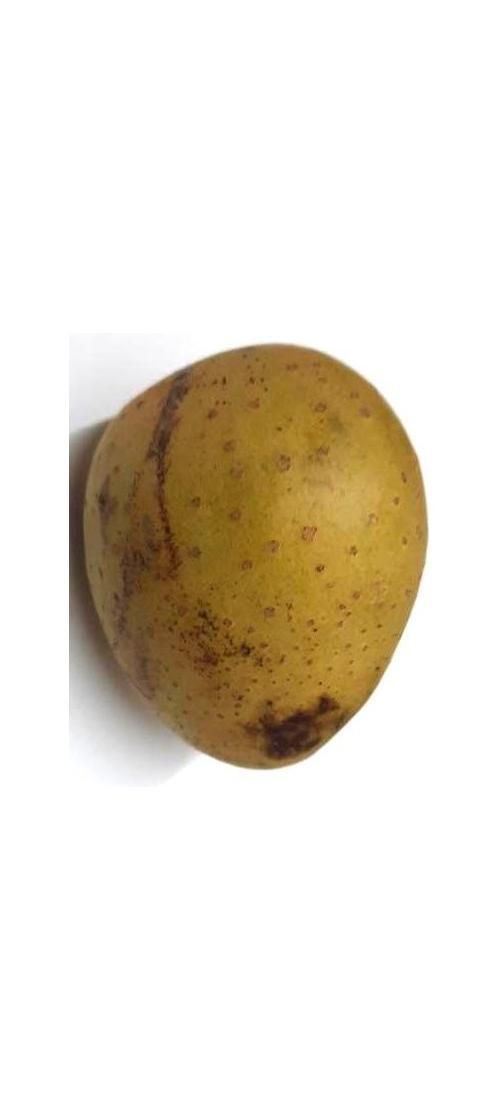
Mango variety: Gourmoti